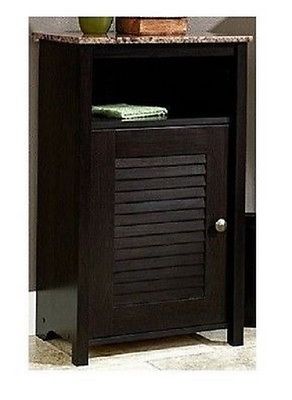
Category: cabinet